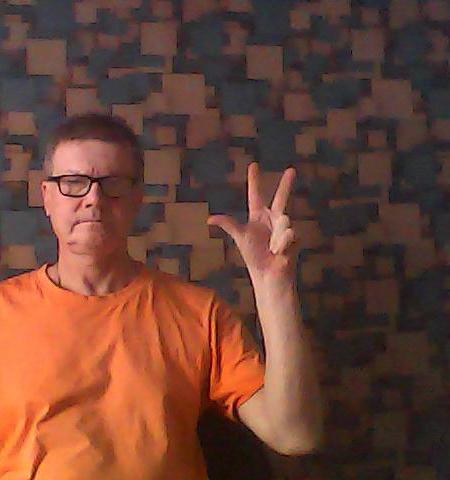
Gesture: three2